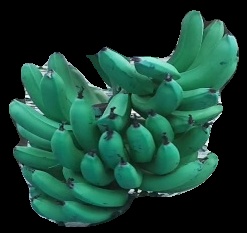
Variety: pachbale
Grade: grade3